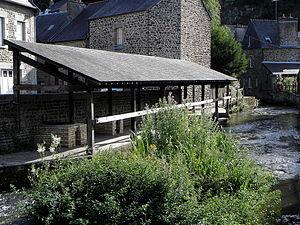
La rivière du Nançon à Fougères (35). Lavoir.